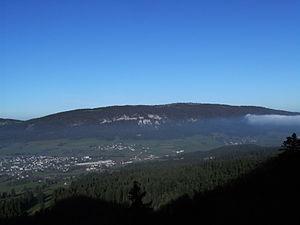
La vallée de Tavannes est une vallée située dans le Jura bernois, en Suisse.